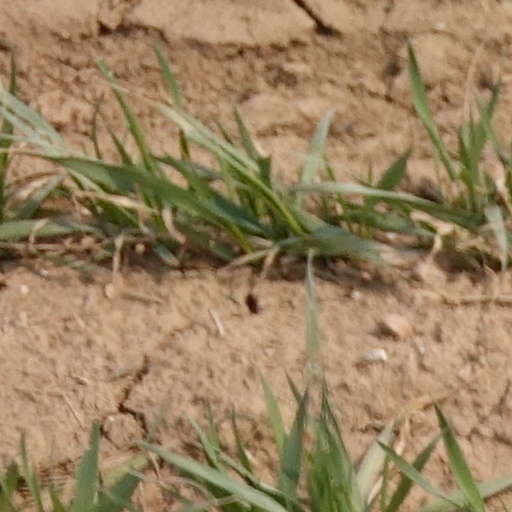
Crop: wheat